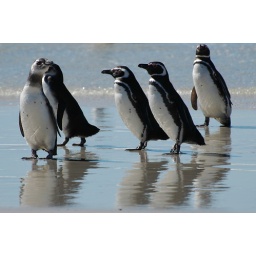
adult and 1 sub-adult magellanics standing in the shallow water of a gently sloping beach